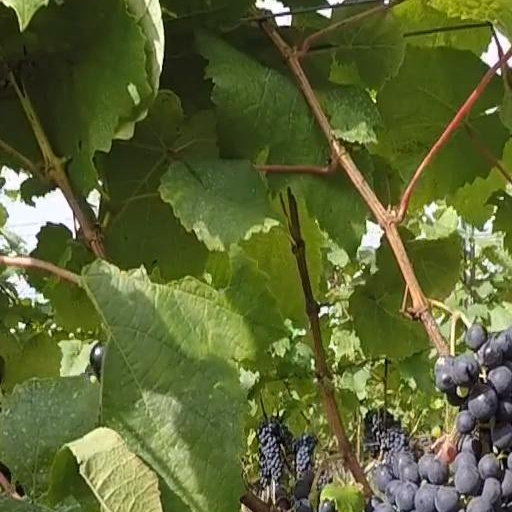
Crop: grape